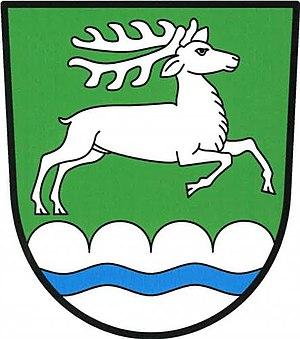
Běleč est une commune du district de Brno-Campagne, dans la région de Moravie-du-Sud, en République tchèque. Sa population s'élevait à 194 habitants en 2019.